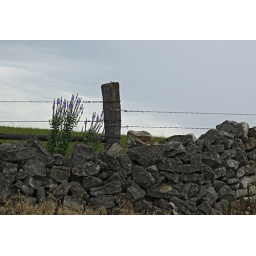
Old stone wall and fence near Latham, Kansas.